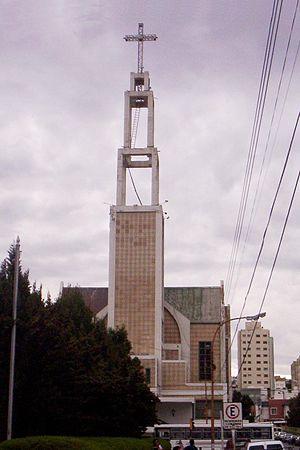
La province de Chubut est une province de l’Argentine, située en Patagonie, entre les 42ᵉ et 46ᵉ parallèles sud.